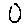
Label: 0